High Bridge station

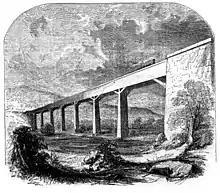
Central Railroad of New Jersey's High Bridge crossing the Raritan River in 1854

The Central Railroad of New Jersey constructed an extension of the former Elizabeth and Somerville Railroad from Clinton in 1852. In order to complete the railroad, it required crossing the Raritan River. The planners decided that a high bridge was the route to go in constructing the line. The railroad constructed a new bridge that was long, high above the Raritan River. The bridge involved eight massive piers of stone. The construction of the bridge cost $200,000 (1852 USD), equal to $ today.